Maida Vale

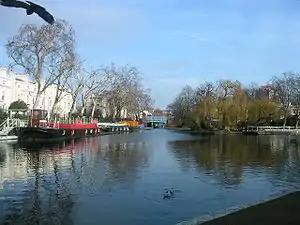
The canal junction at Little Venice

Little Venice is a comparatively recent name for parts of Maida Vale and Paddington in the City of Westminster. It consists of the area surrounding the Little Venice basin and its canals. It is known for its Regency style white stucco buildings and its canals and moored boats. The name Little Venice is applied to Maida Avenue, Warwick Crescent and Blomfield Road, and the streets in the south of Maida Vale overlooking Browning's Pool, including the section of Randolph Avenue south of Warrington Crescent.